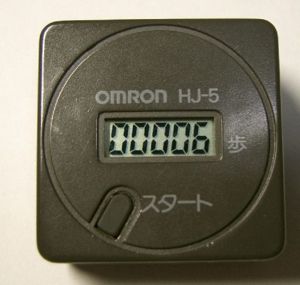
Skridttæller
Moderne elektronisk skridttæller
Skridttæller eller pedometer er et mekanisk eller elektronisk måleinstrument som tæller antal skridt brugeren går. En skridttæller kan måle aktivitetsniveau både under træning og i hverdagen og bliver ofte brugt for at motivere til øget fysisk aktivitet eller mere motion.